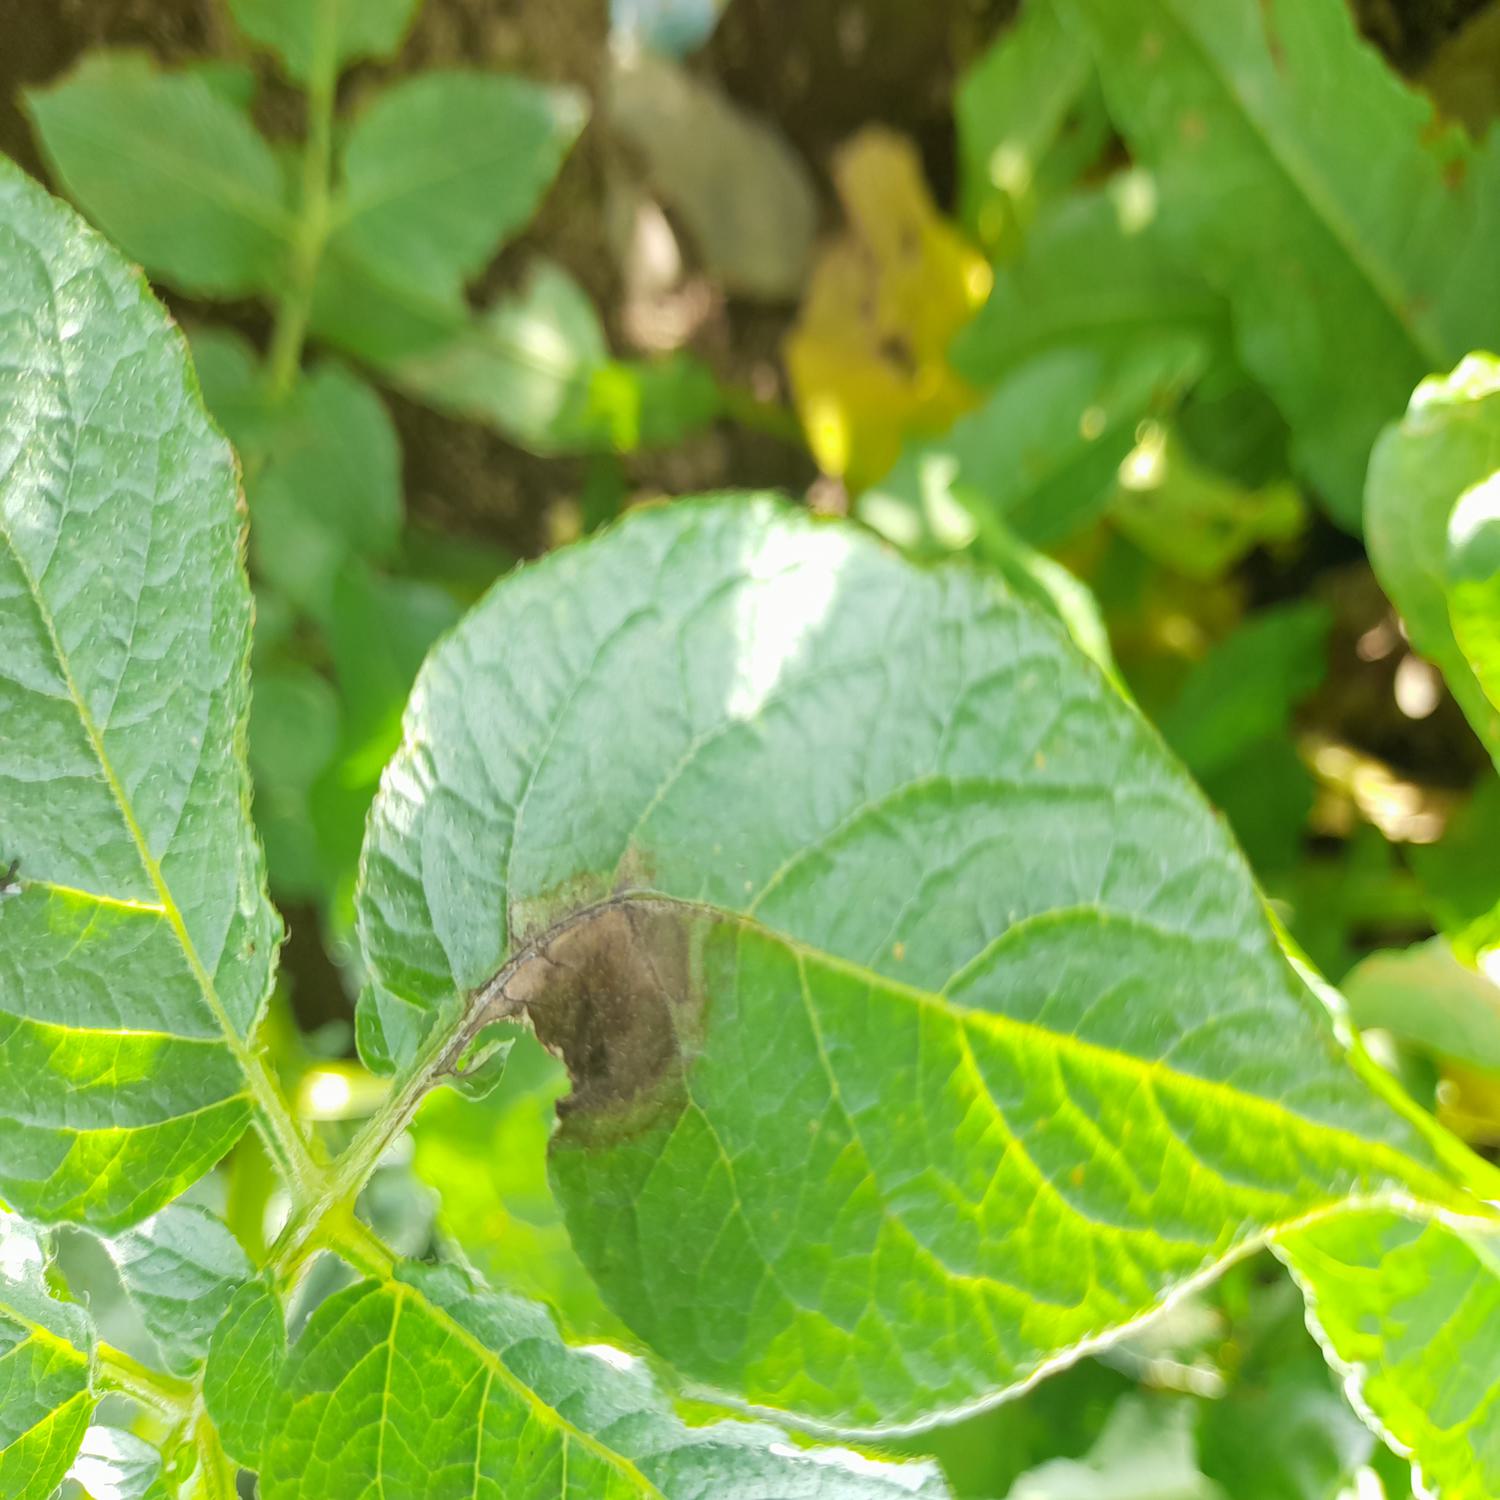
Label: Phytopthora